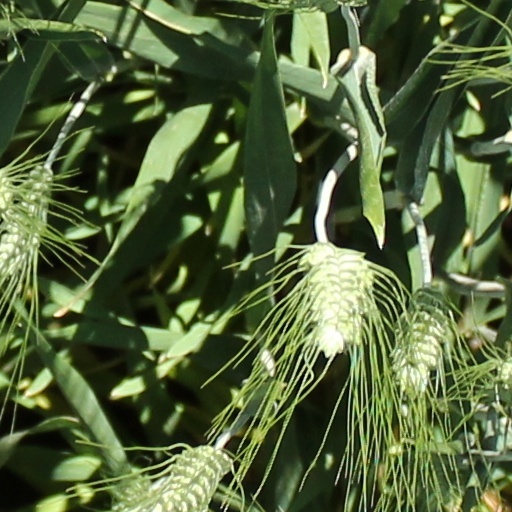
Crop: wheat